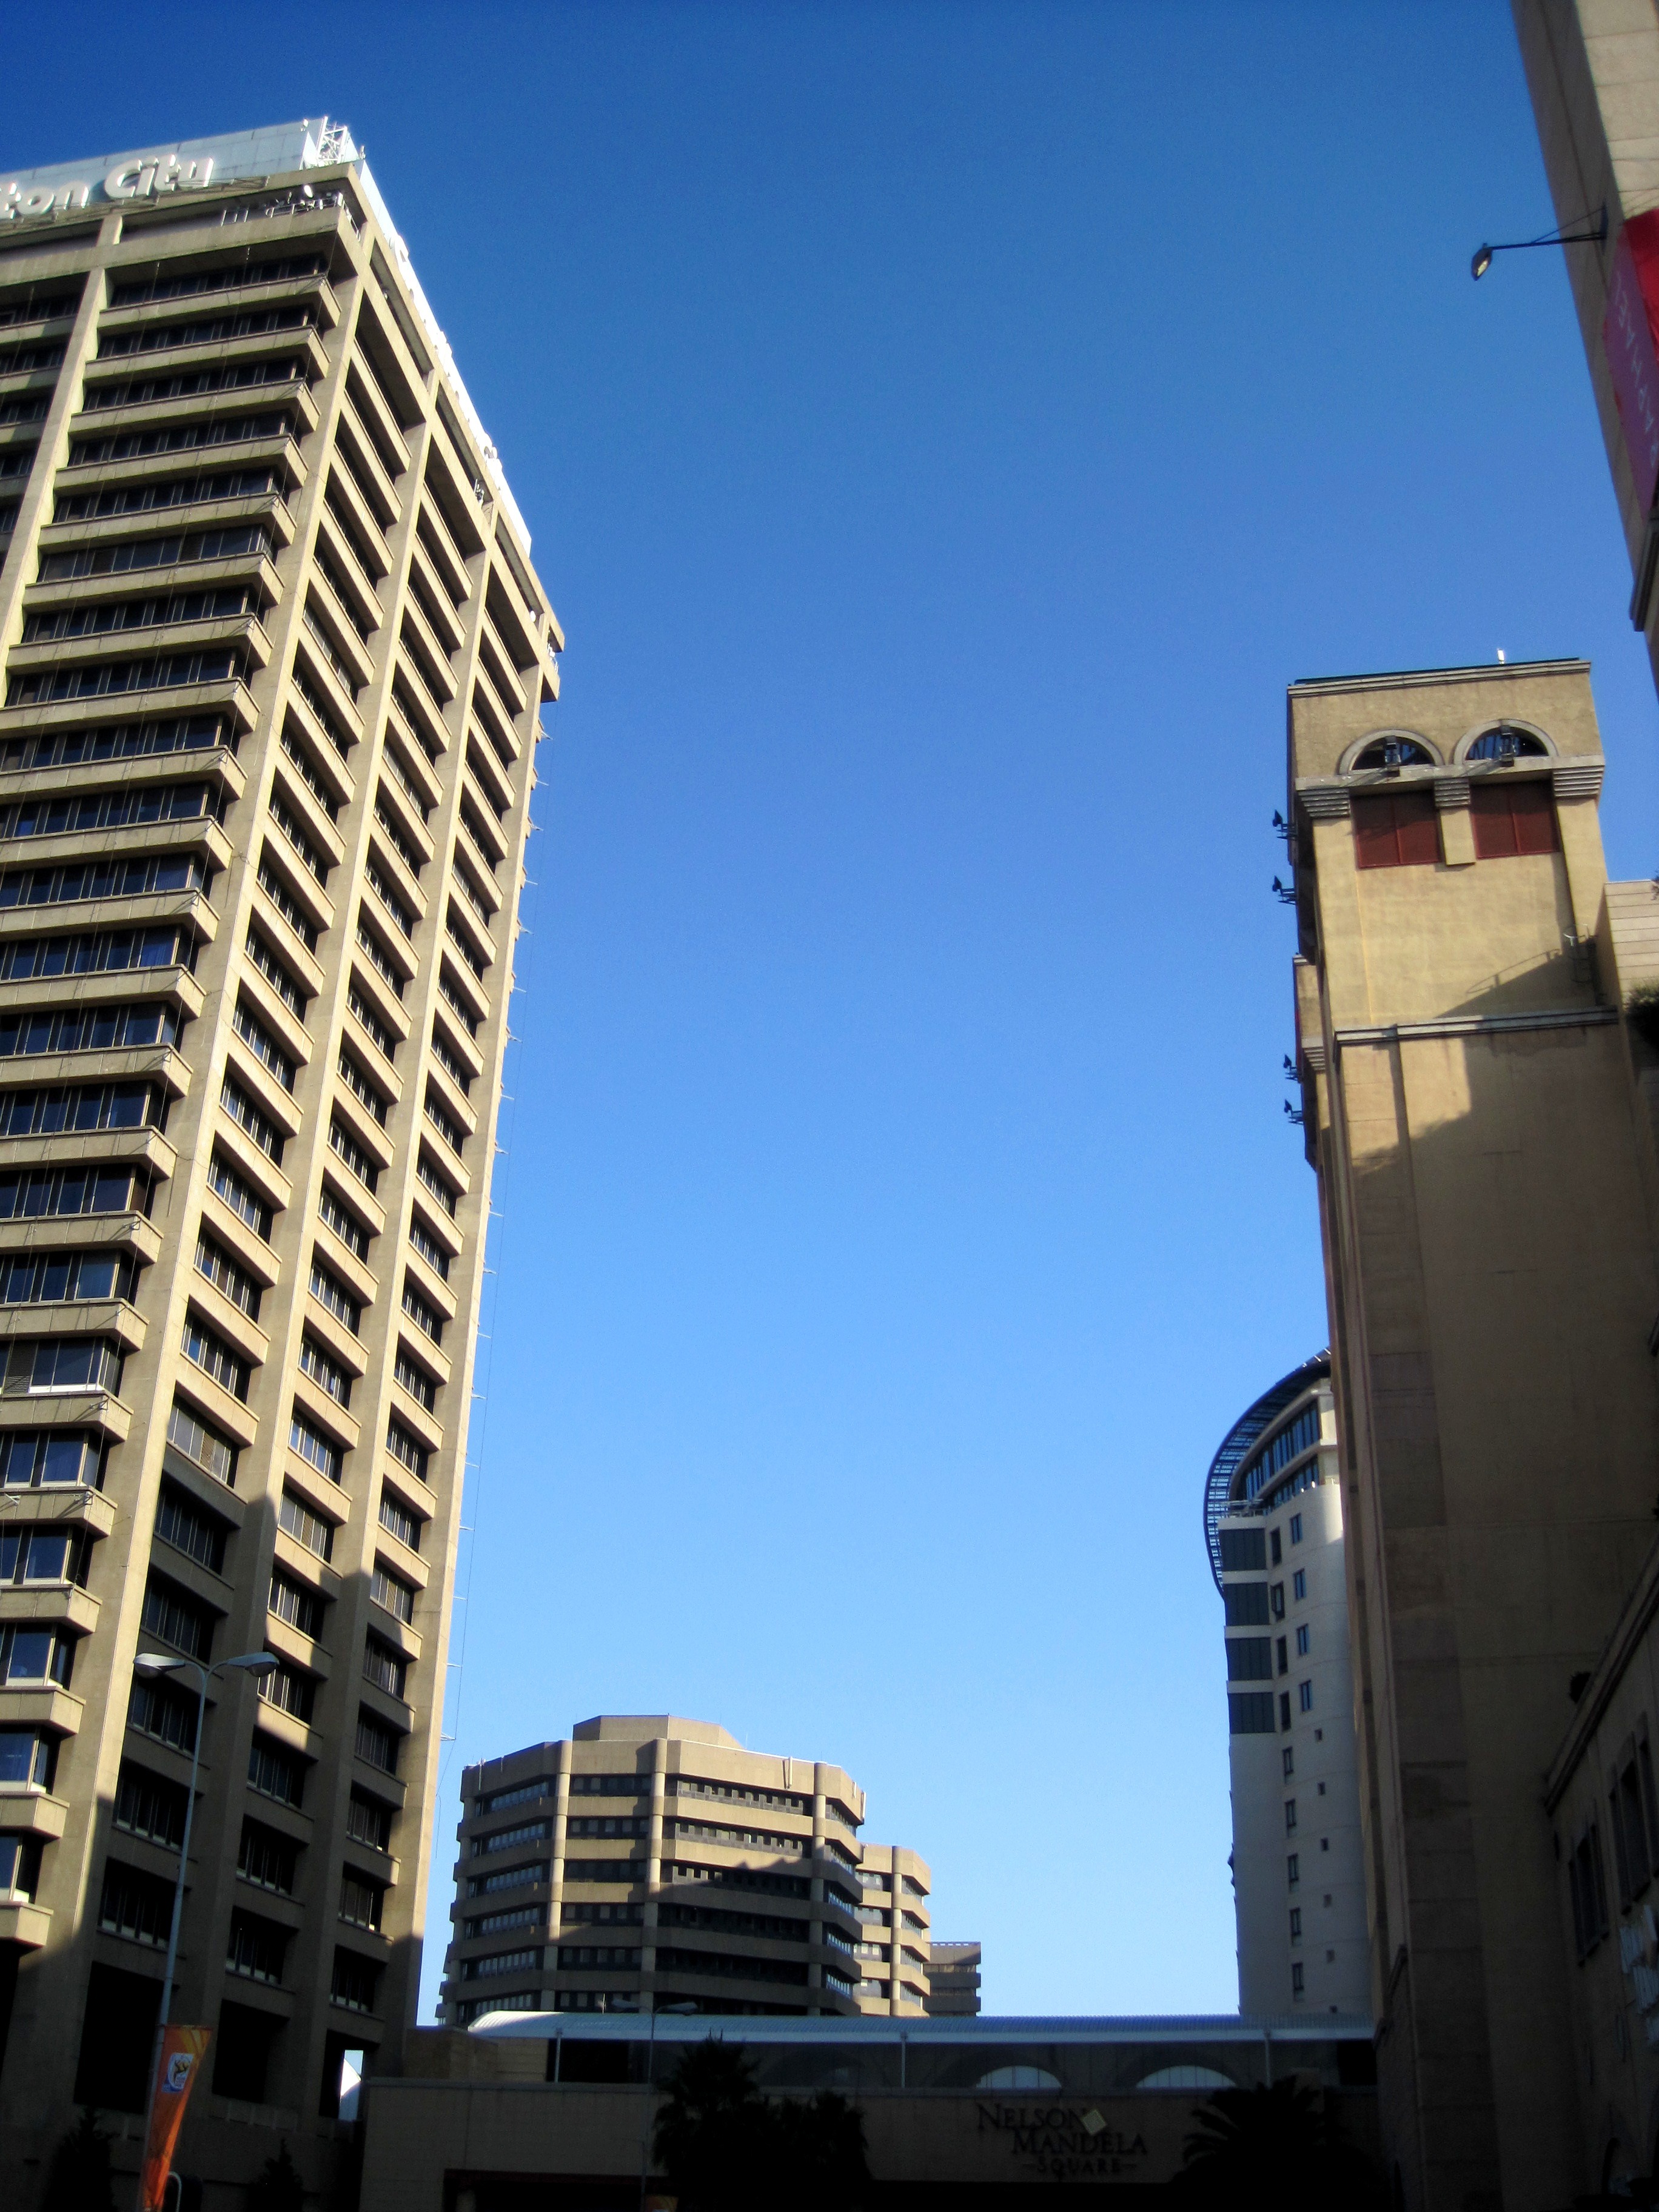
architecture, skyline, building, city, skyscraper, cityscape, downtown, tower, landmark, facade, tower block, grey, lines, skyscrapers, towering, angles, metropolis, condominium, neighbourhood, urban area, parallels, human settlement, metropolitan area